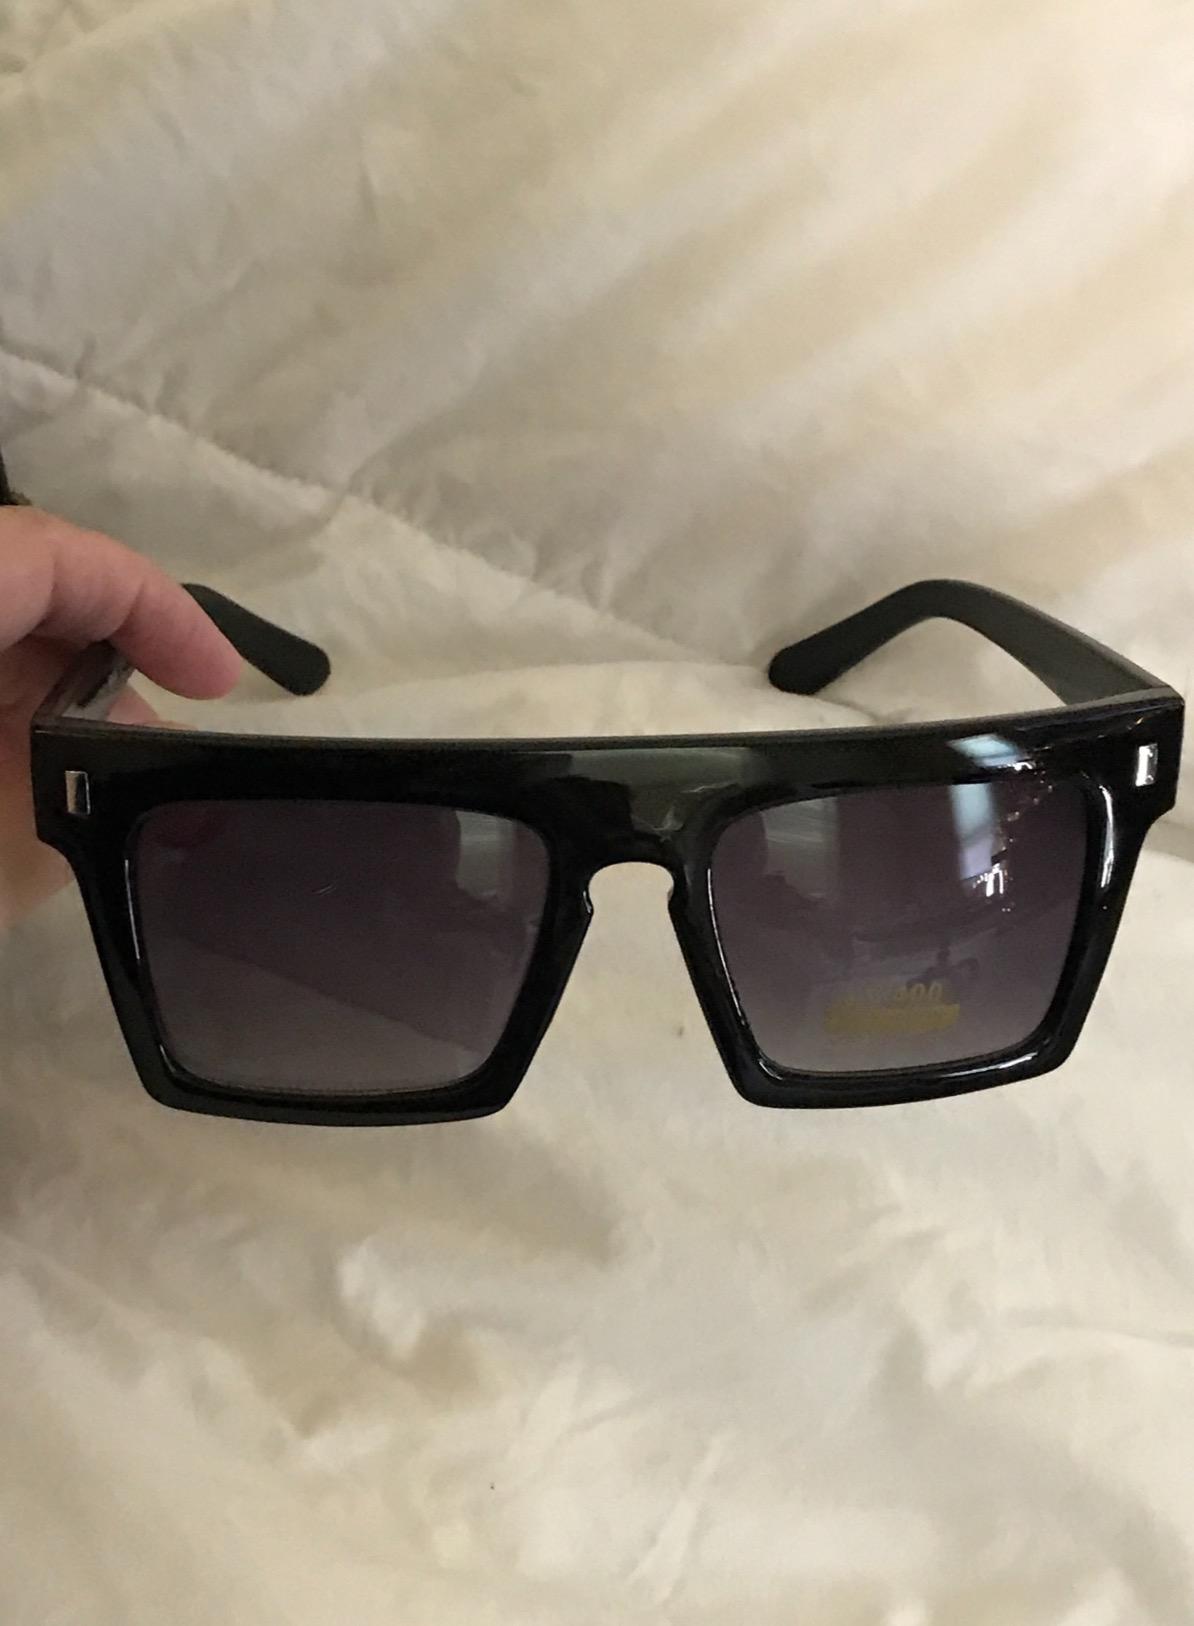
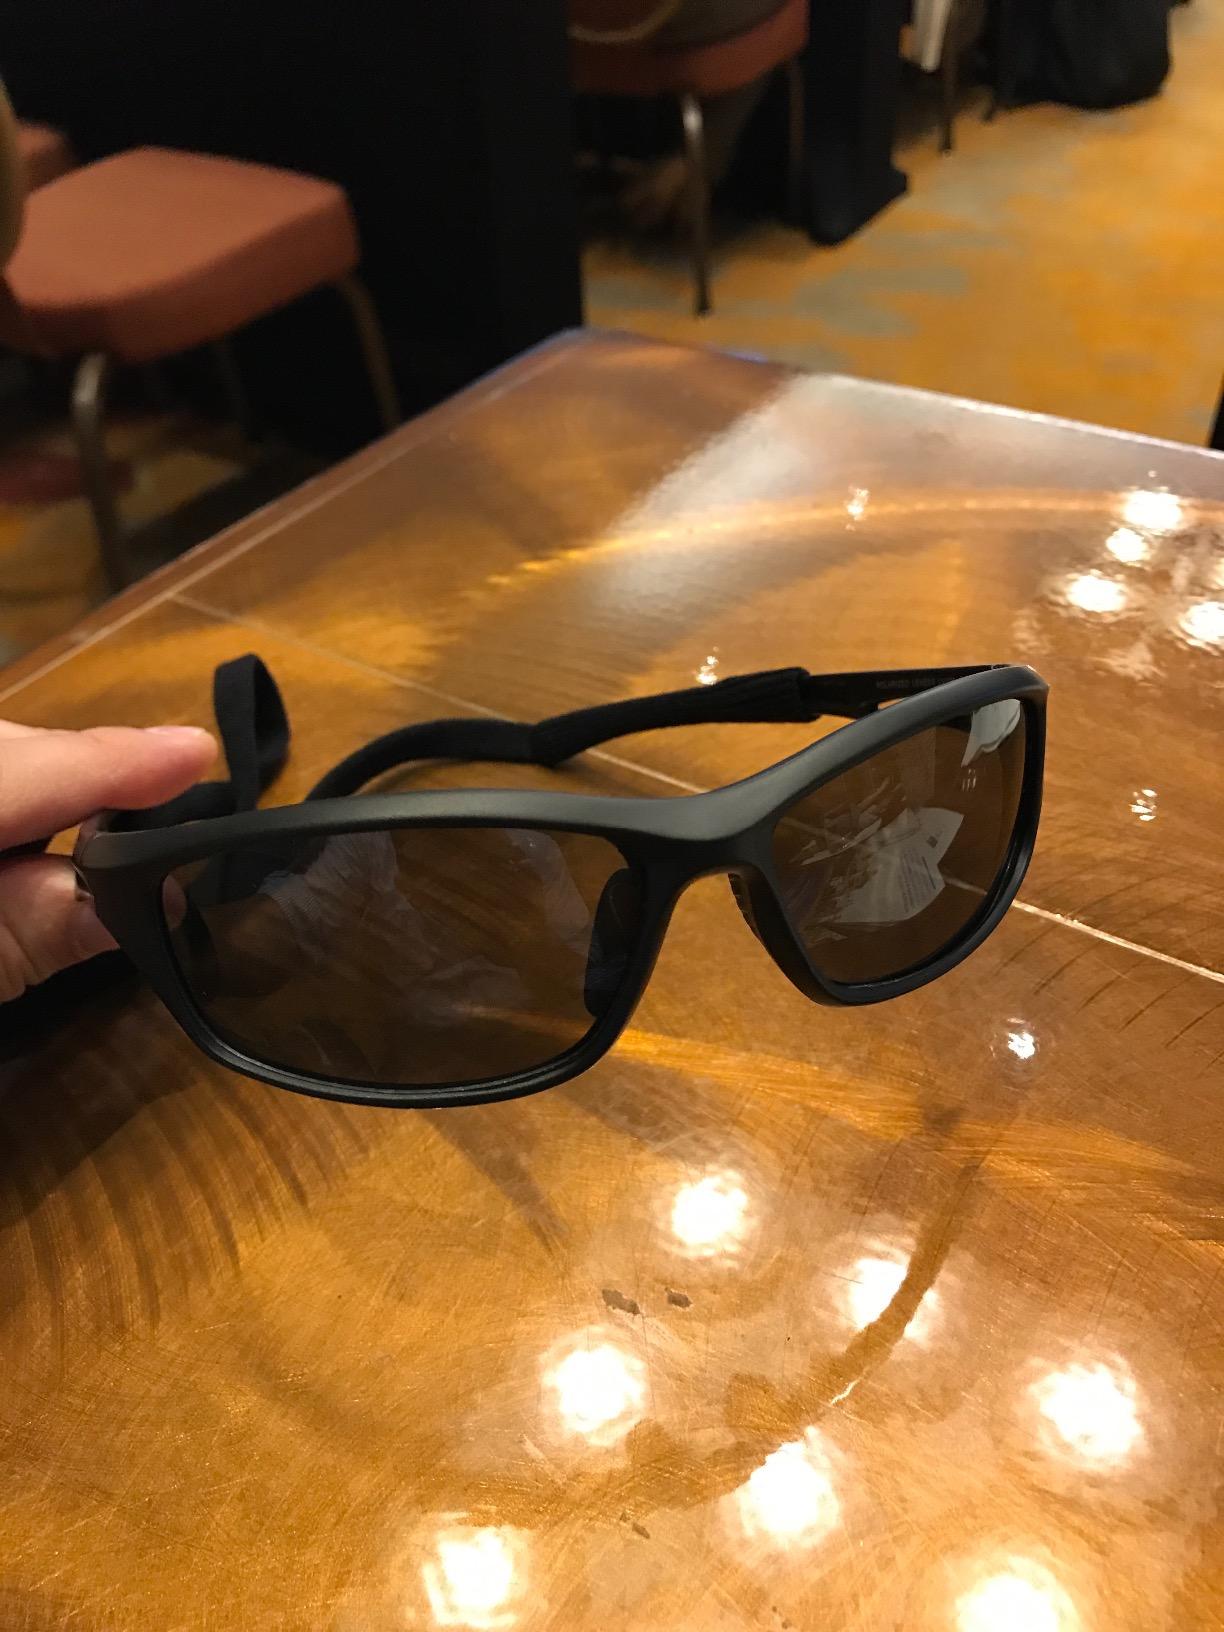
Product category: accessories_sunglasses
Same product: no